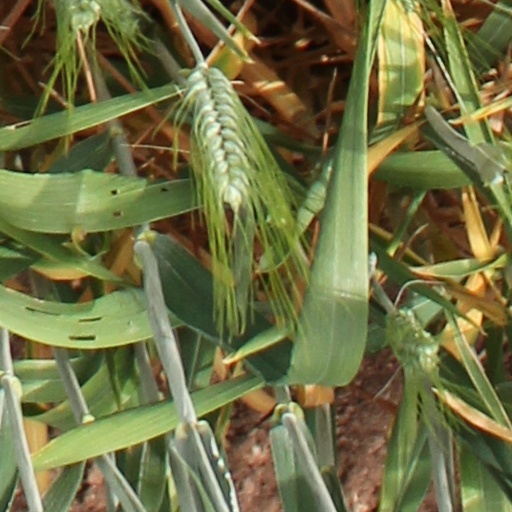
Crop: wheat